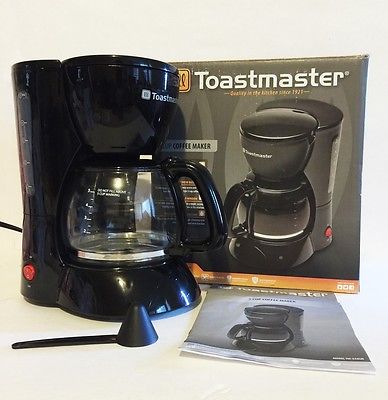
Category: coffee maker